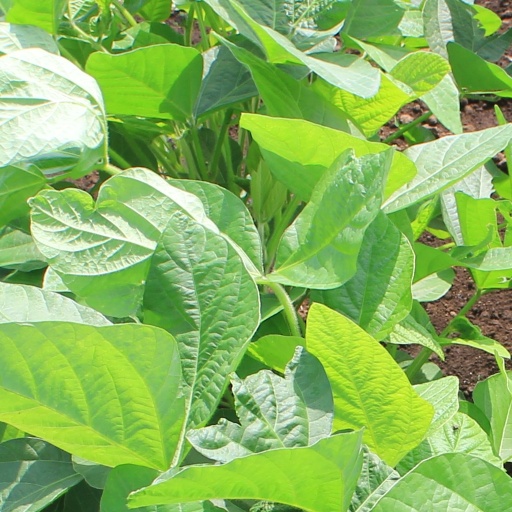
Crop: soybean